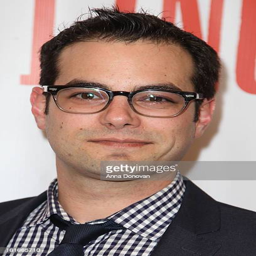
actor attends los angeles premiere